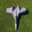
Label: airplane